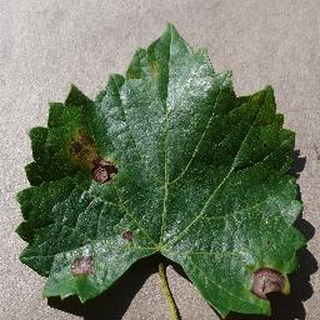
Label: grape_black_rot